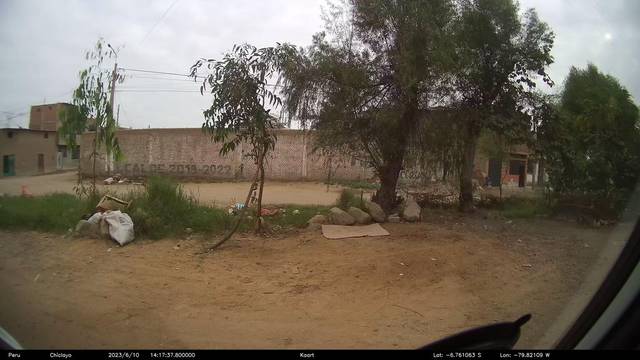
Region: Peru
Coordinates: -6.761, -79.821